Póvoa de Varzim City Center

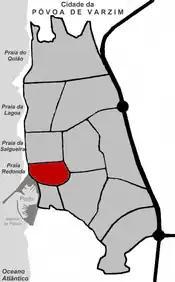
Póvoa de Varzim City Center within Póvoa de Varzim urban area.

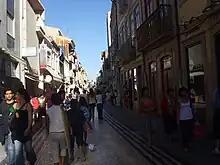
The Rua da Junqueira shopping street.

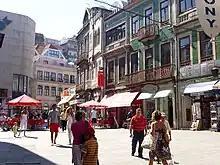
Largo David Alves.

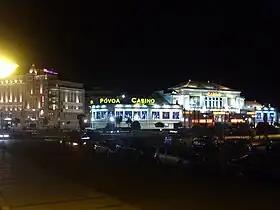
Passeio Alegre beachfront.

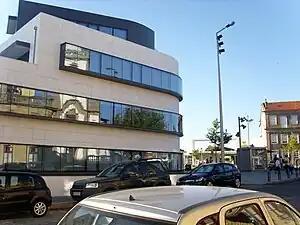
Bank headquarters in Dores Square.

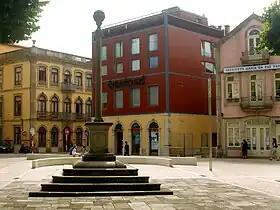
Pillory of Póvoa de Varzim.

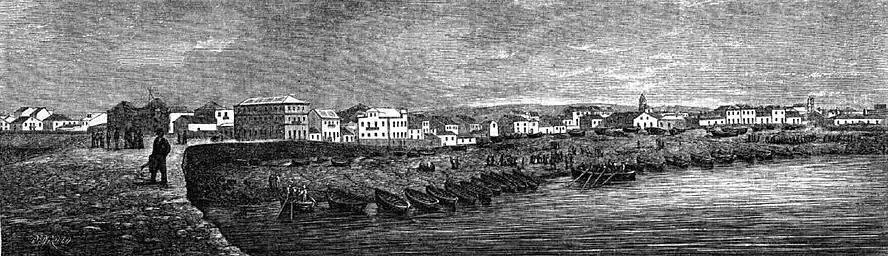
Downtown skyline in the mid-19th century.

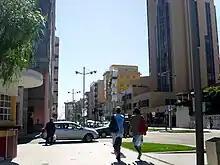
Mouzinho de Albuquerque avenue.

Downtown is limited to the North by Bairro Norte, to the south by Bairro Sul, to the east by Barreiros/Moninhas and Matriz/Mariadeira and to the west it borders Redonda Beach and Póvoa Cove.